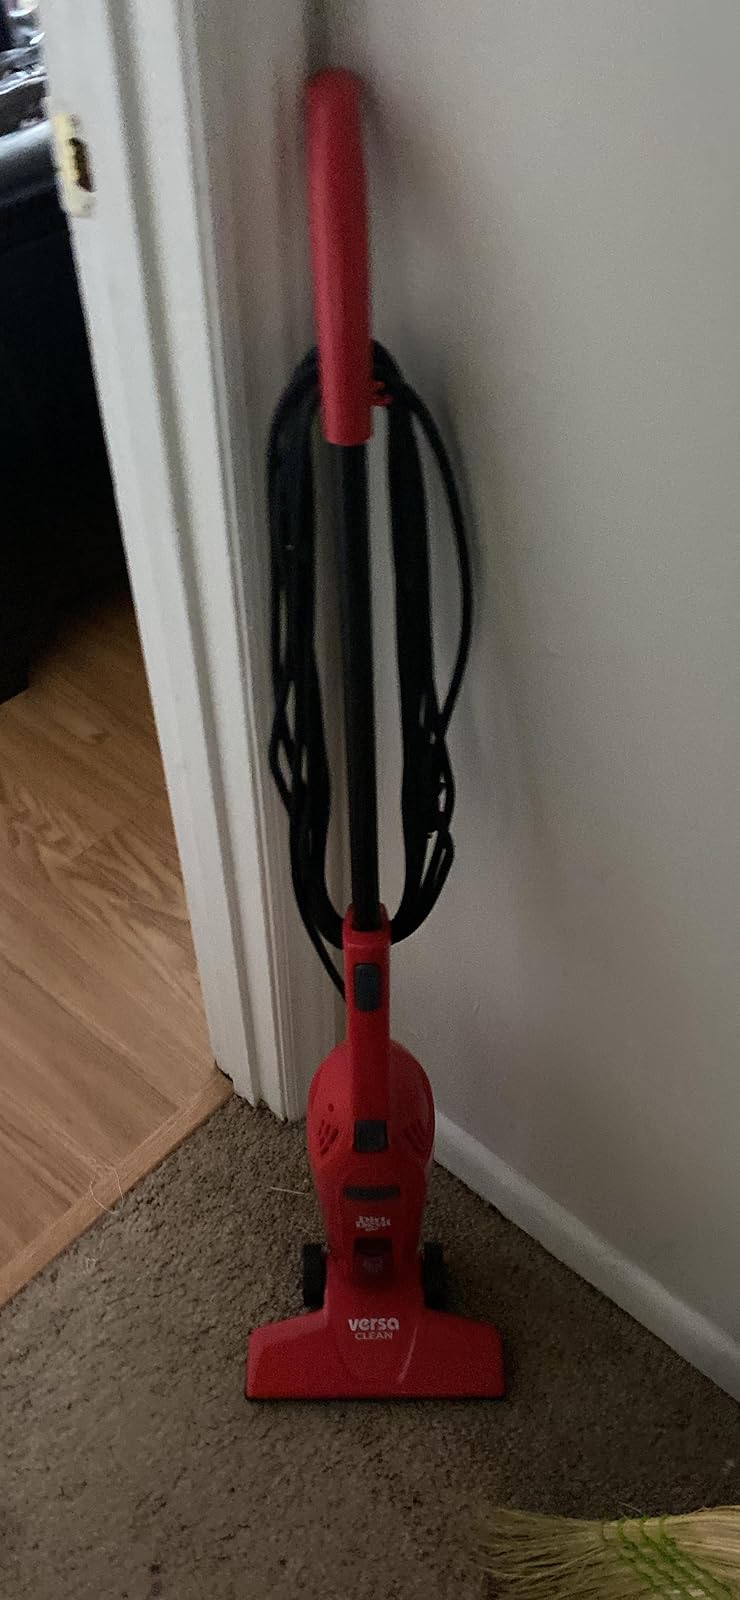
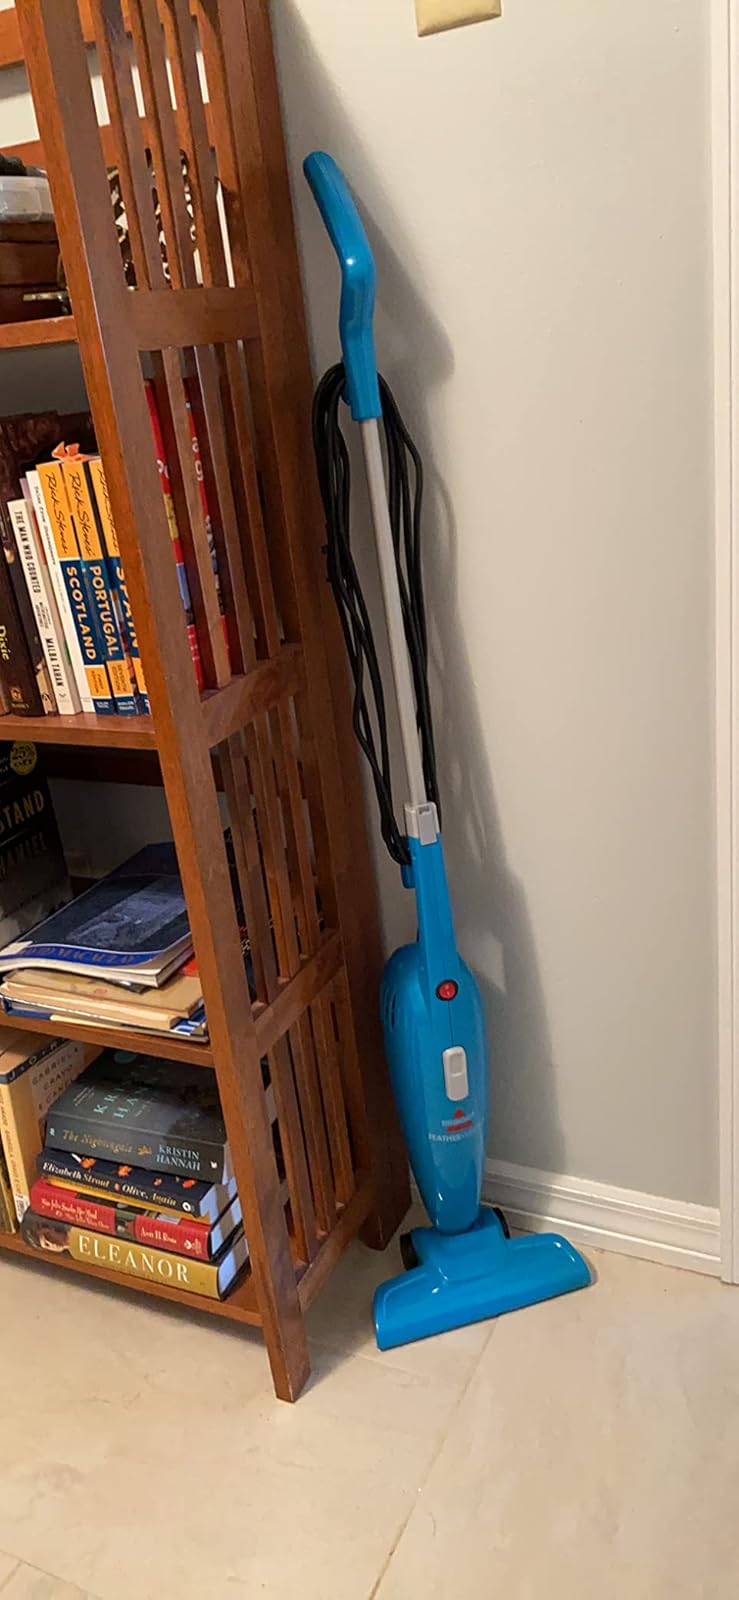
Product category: items_vacuum
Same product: no